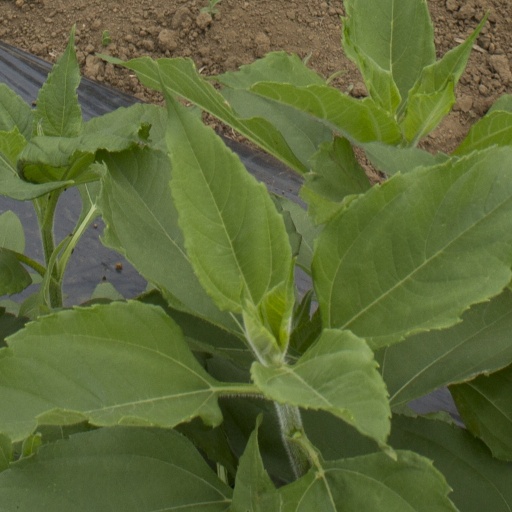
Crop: Jerusalem artichoke